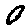
Label: 0